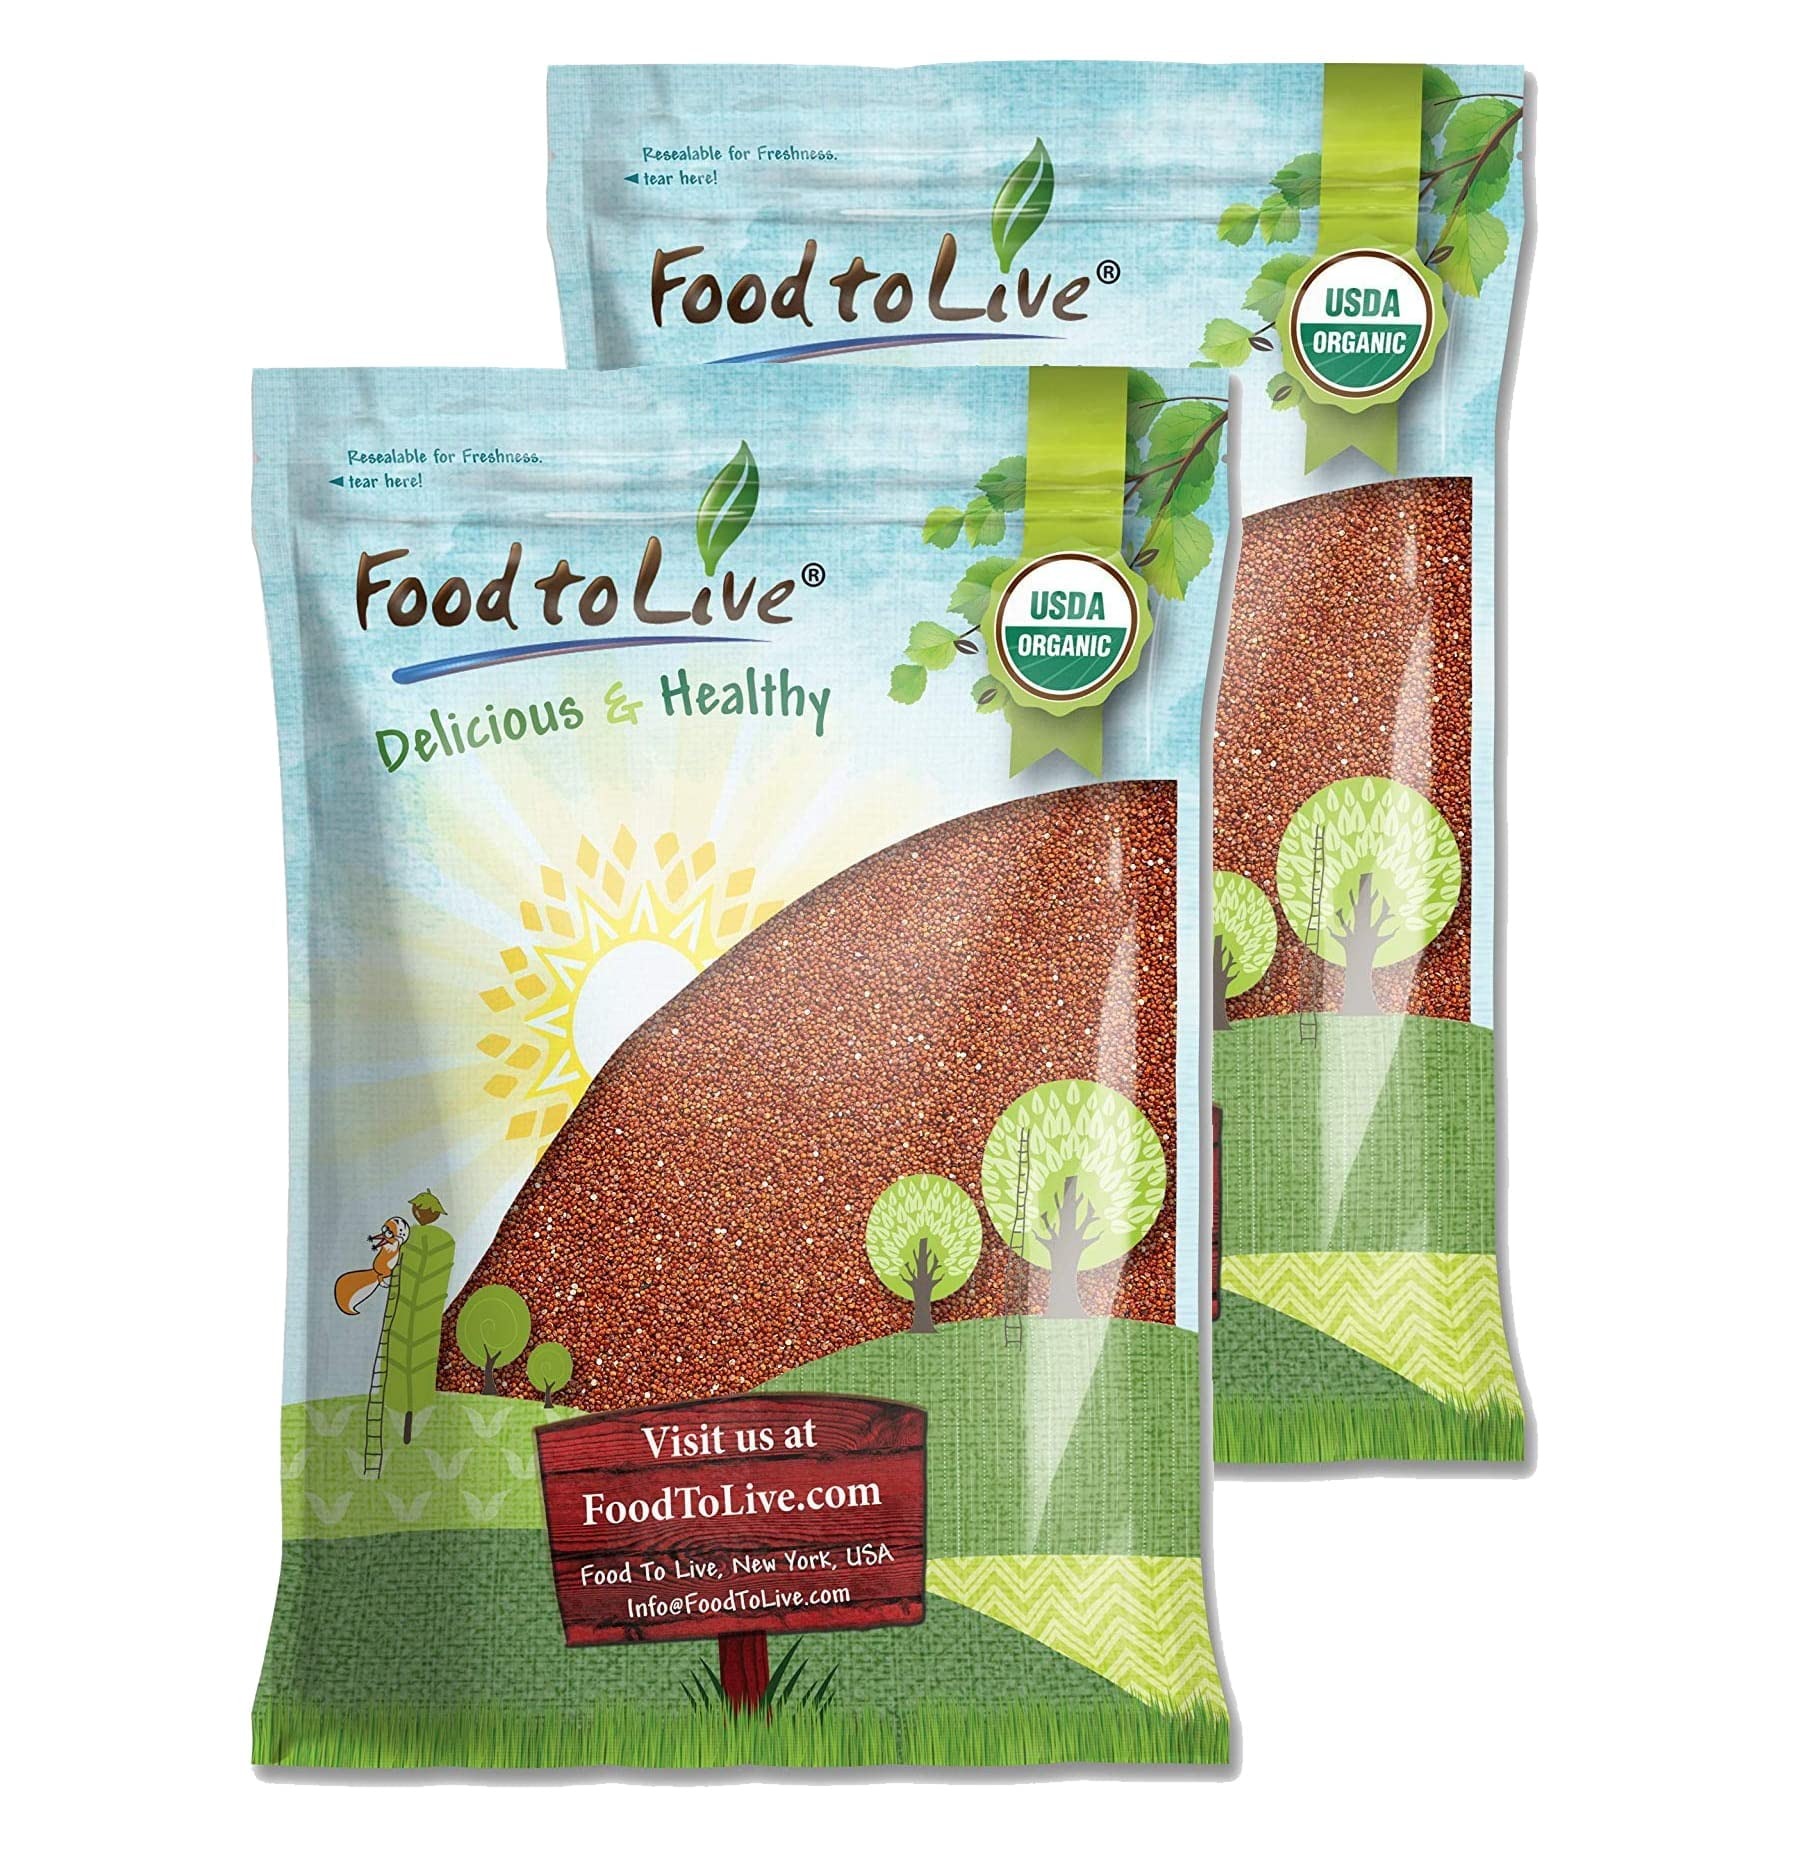
Item Name: Organic Red Quinoa, 20 Pounds – Non-GMO, Whole Grain, Kosher, Vegan, Sirtfood, Bulk. Rich in Essential Amino Acids, Protein. Quick-Cooking Grain. Great Replacement for Rice, Pastas.
Bullet Point 1: ✔️ Quinoa is a nutritional powerhouse.
Bullet Point 2: ✔️ Quinoa's protein content is higher than that of any other grain.
Bullet Point 3: ✔️ It contains an almost perfect balance of all 9 essential amino acids and is considered to be a complete protein. Quinoa is especially well-endowed with the amino acid lysine, which is essential for tissue growth and repair.
Bullet Point 4: ✔️ Quinoa is a very good source of dietary fiber, manganese, magnesium, iron, copper and phosphorous.
Value: 320.0
Unit: Ounce

Price: 84.3